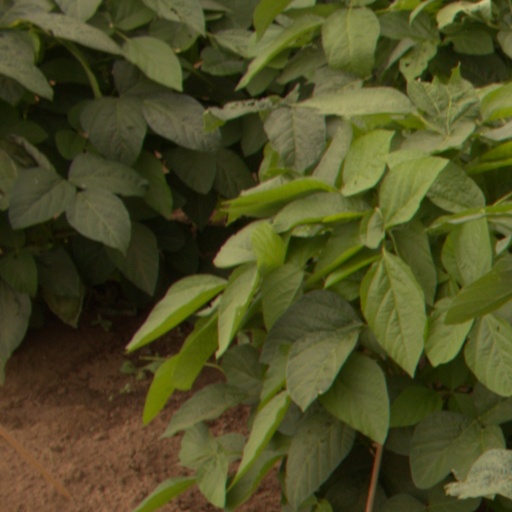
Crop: soybean